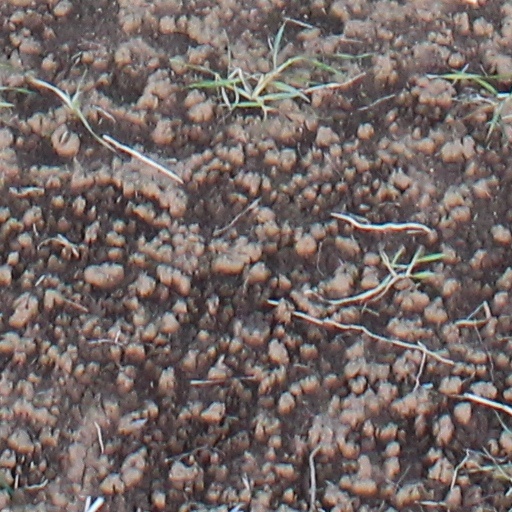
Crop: wheat